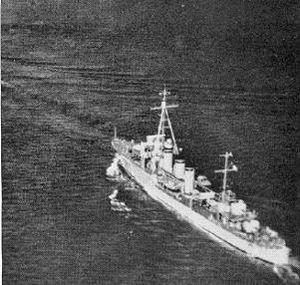
le Simoun, livret ONI203 pour l'identification des navires de la marine française, édité par la Division du Renseignement Naval du Départment de la Marine de États-Unis (9 novembre 1942).
La classe Bourrasque est une série de douze torpilleurs de la marine nationale française et entrée en service de 1926 à 1928. Chaque unité porte le nom d'un vent.